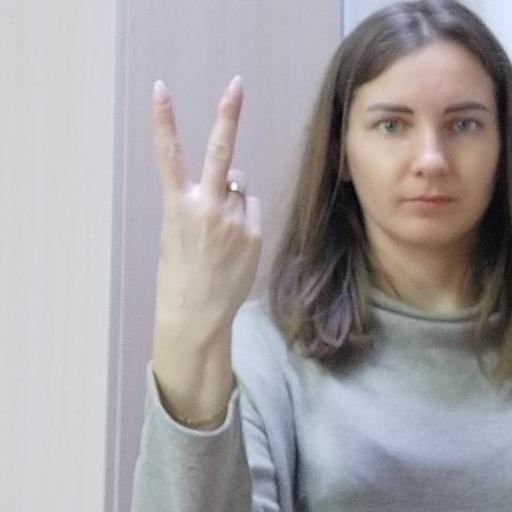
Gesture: peace_inverted